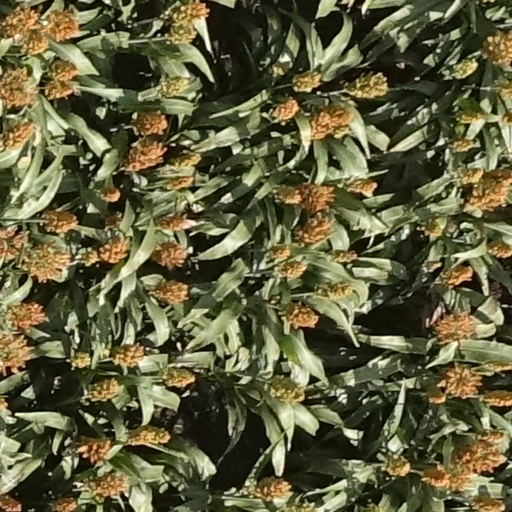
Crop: sorghum